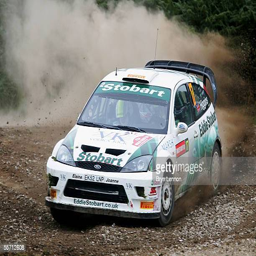
athlete in action during the third day